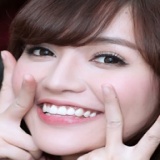
ca sĩ Bích Phương